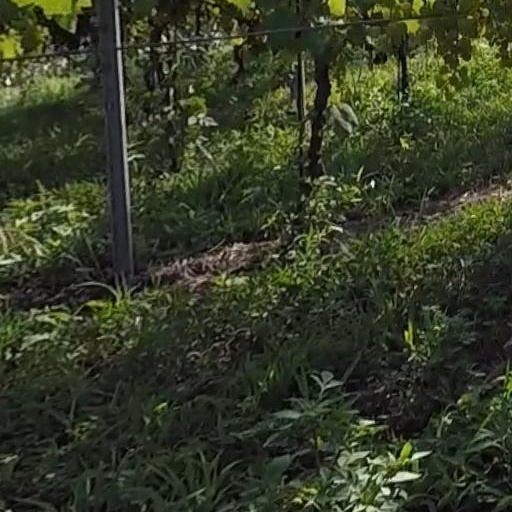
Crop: grape